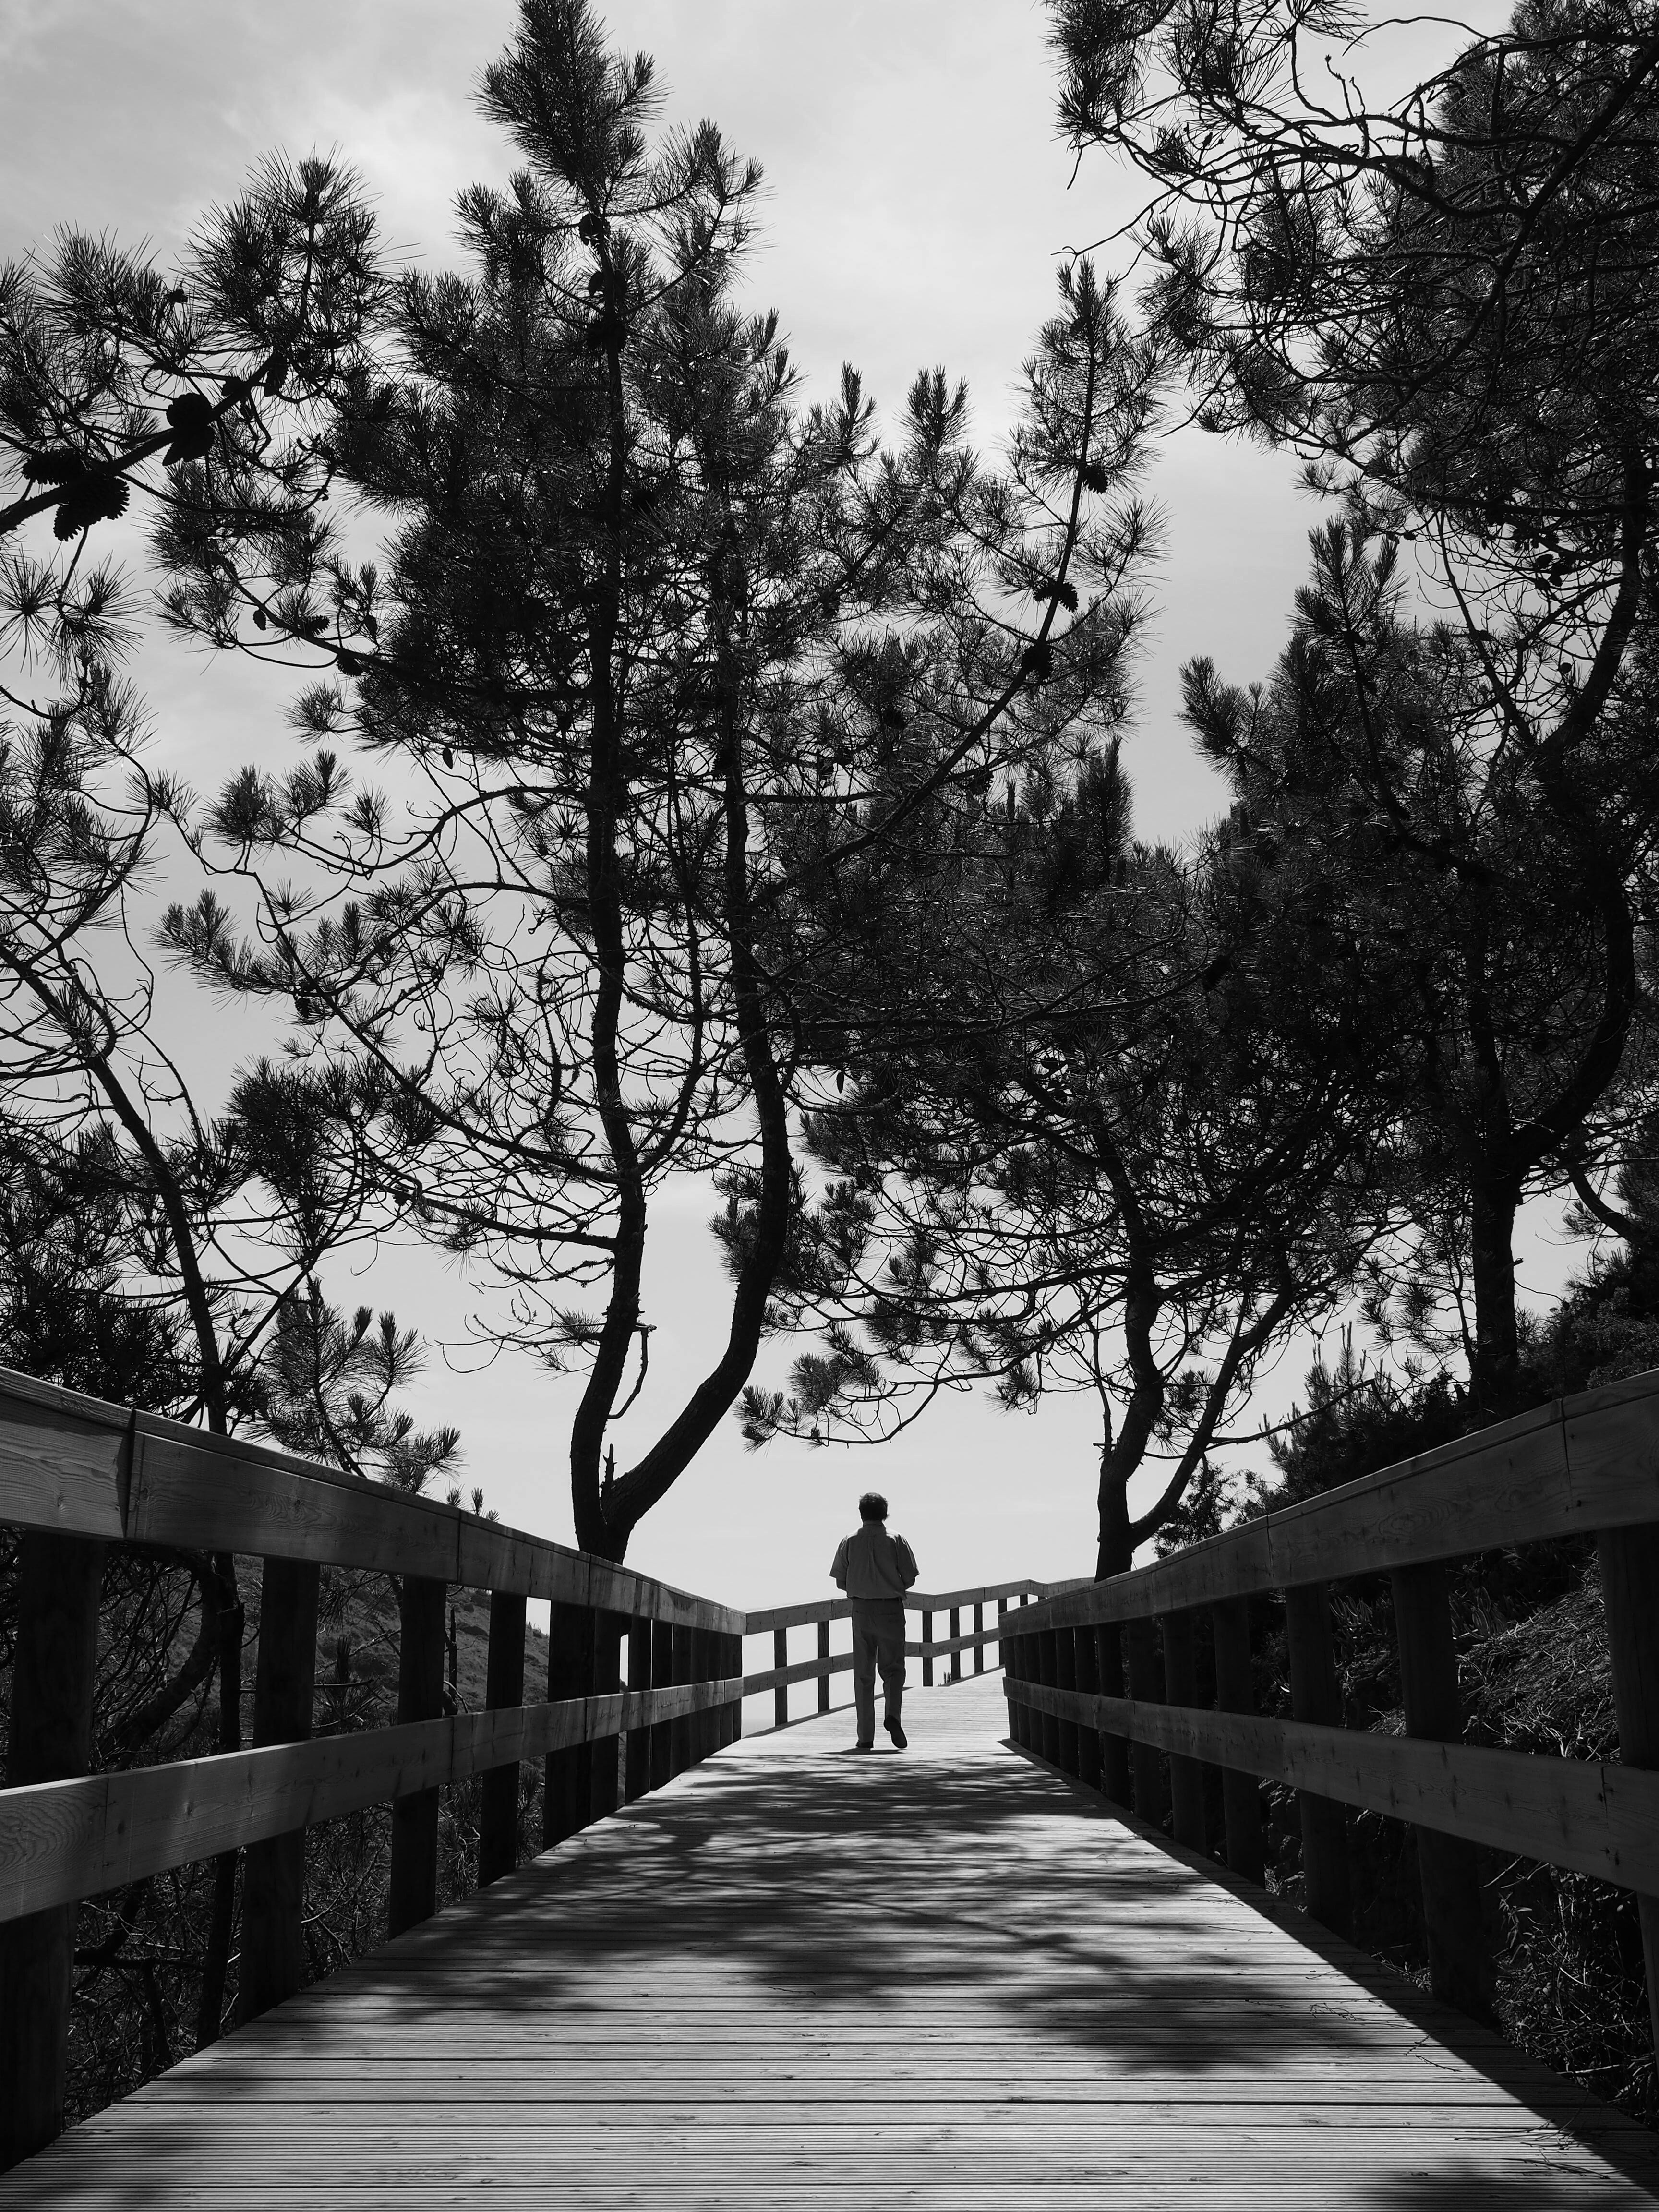
tree, silhouette, walking, black and white, people, white, street, photography, social, black, monochrome, season, bw, blackandwhite, blackwhite, moments, public, olympus, prime, rua, omd, streetphoto, moment, unposed, pretobranco, sp, pb, inpublic, fotografiaderua, streetmoments, joolavinha, em10, monochrome photography, woody plant